Madison Square and Madison Square Park

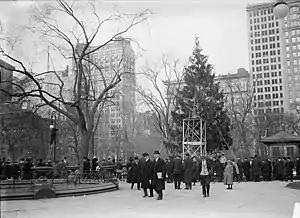
Christmas tree in Madison Square Park, c. 1912

To celebrate the centennial of George Washington's first inauguration, in 1889 two temporary arches were erected over Fifth Avenue and 23rd and 26th Streets. Just ten years later, in 1899, the Dewey Arch was built over Fifth Avenue and 24th Street at Madison Square for the parade in honor of Admiral George Dewey, celebrating his victory in the Battle of Manila Bay in the Philippines the year before. The arch was intended to be temporary, but remained in place until 1901 when efforts to have the arch rebuilt in stone failed, and it was demolished.